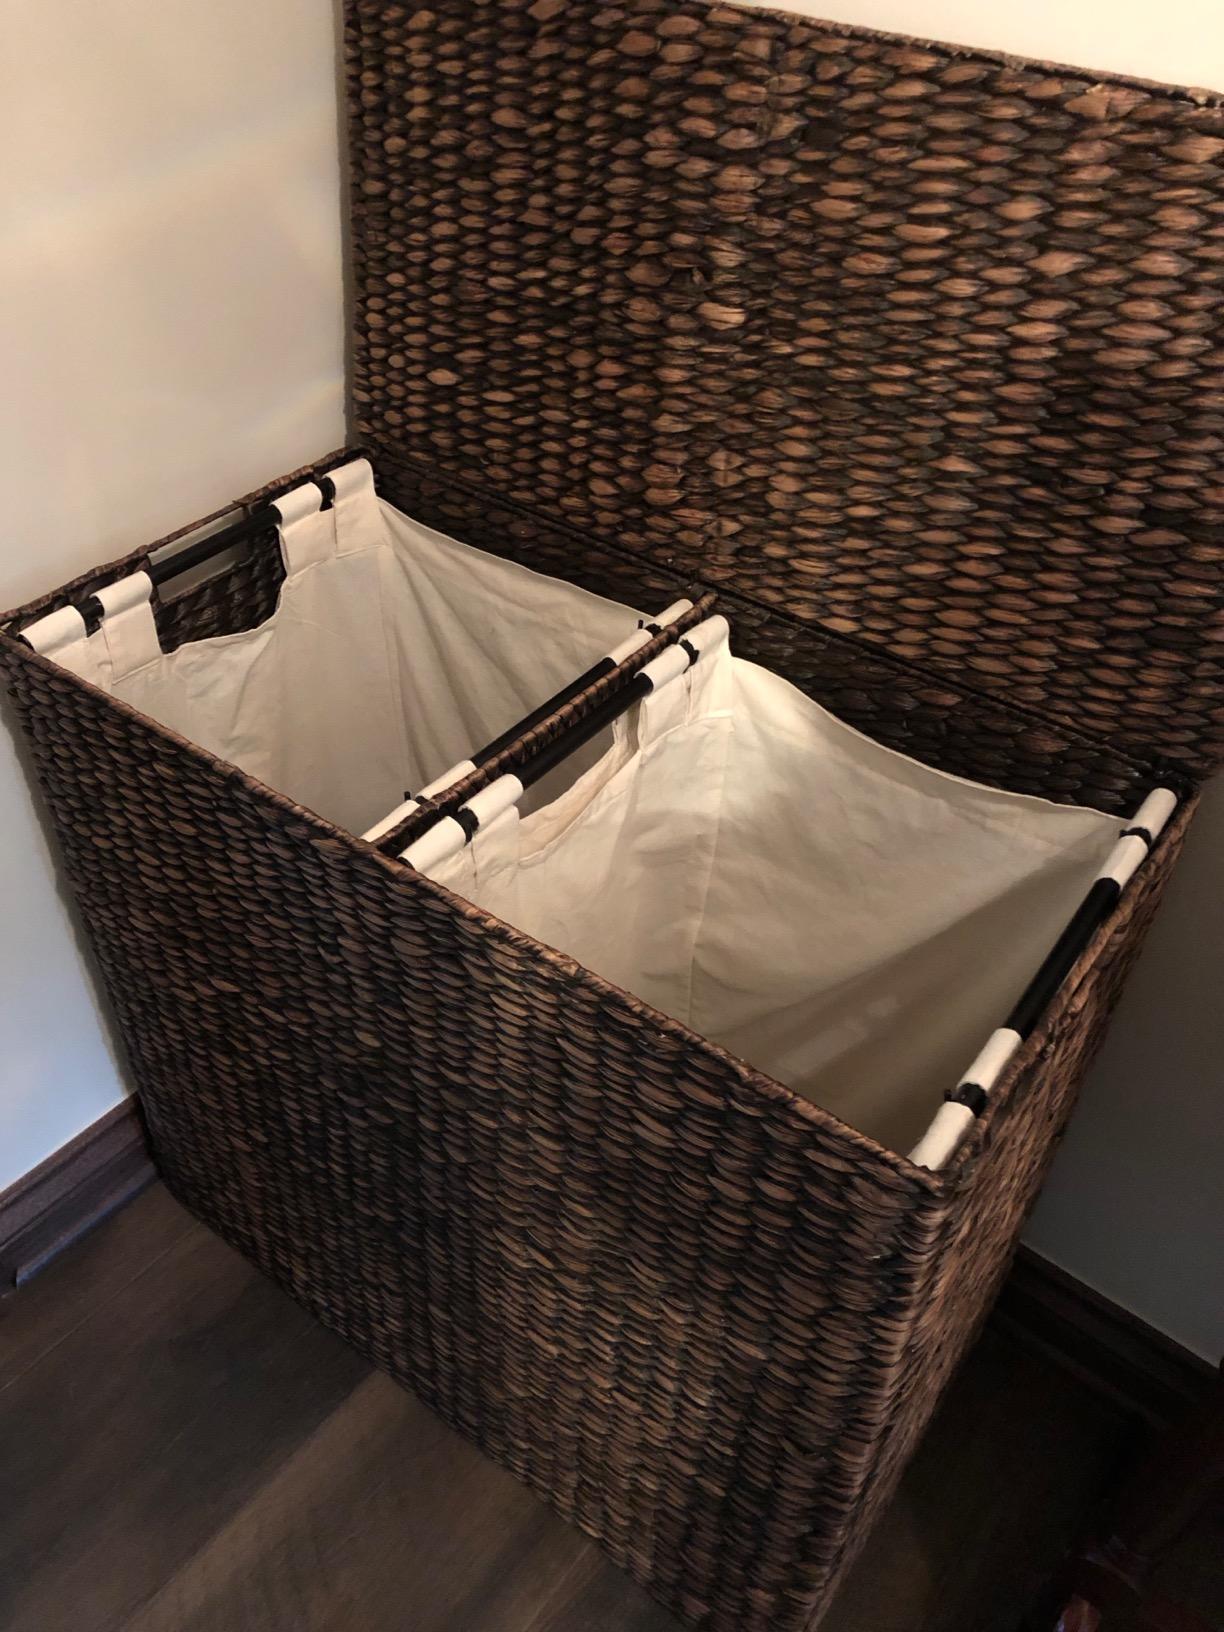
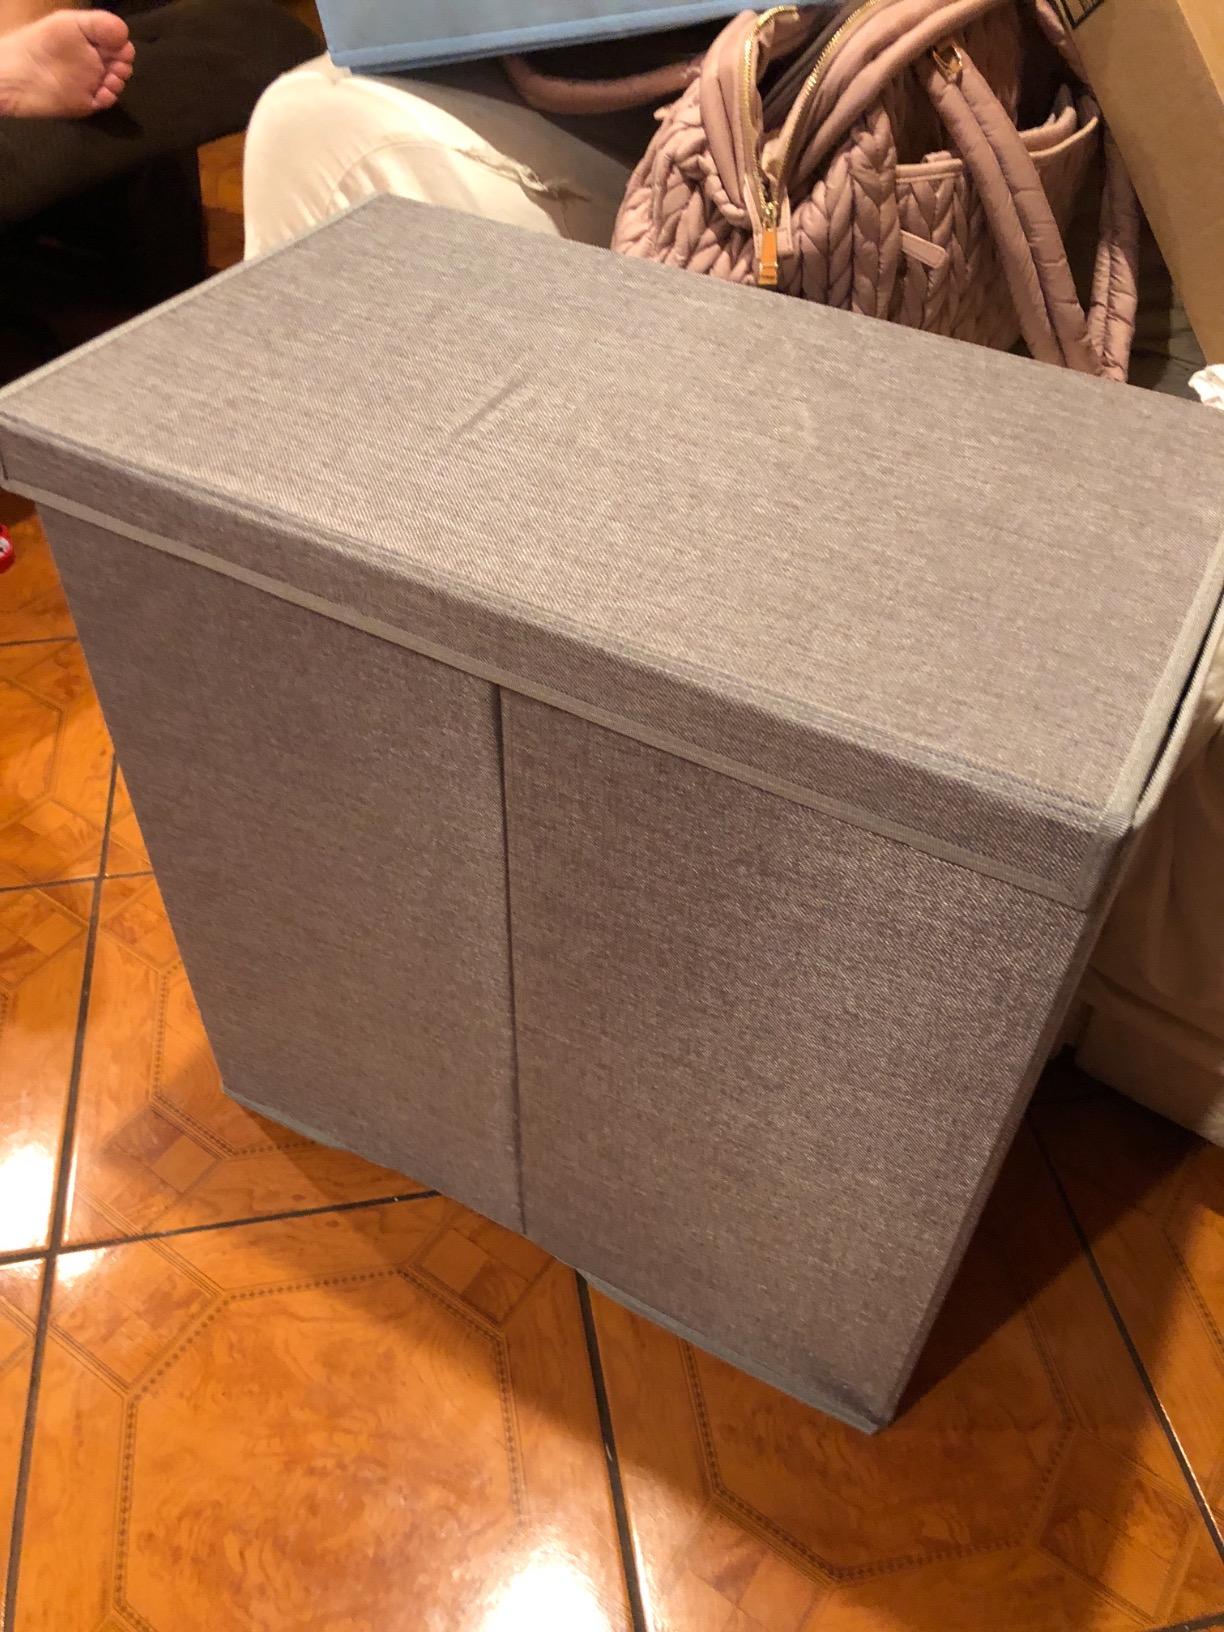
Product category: items_hamper
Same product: no